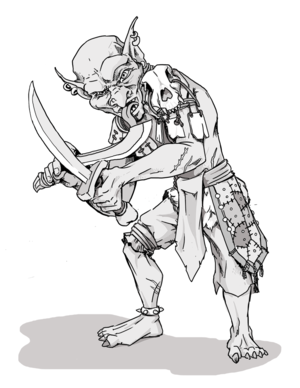
Le gobelin est une créature légendaire, anthropomorphe et de petite taille, issue du folklore médiéval européen.
Cette liste des monstres de jeu de rôle recense les créatures imaginaires présentes dans une majorité de jeux de rôle quelle que soit leur forme, pour peu qu'ils ne soient pas originaires de la littérature, du cinéma, de la télévision ou des jeux vidéo, ces créatures étant elles détaillés dans les listes suivantes :